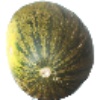
Label: melon_piel_de_sapo